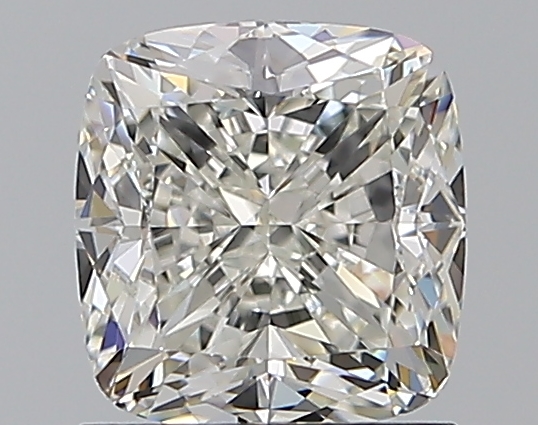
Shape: cushion
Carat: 1.51
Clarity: VVS1
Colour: I
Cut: VG
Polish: EX
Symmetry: EX
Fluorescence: N
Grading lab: GIA
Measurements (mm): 6.38 x 6.1 x 4.36